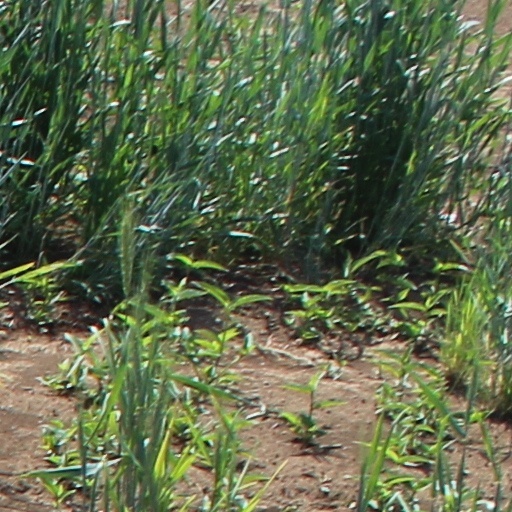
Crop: wheat